Tyvon Branch

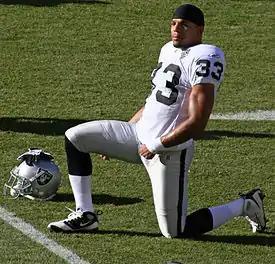
Branch with the Oakland Raiders in 2009

Tyvon A. Branch (born December 11, 1986) is an American former professional football safety. He was selected by the Oakland Raiders in the fourth round of the 2008 NFL draft, and also played for the Kansas City Chiefs and Arizona Cardinals. He played college football at Connecticut.